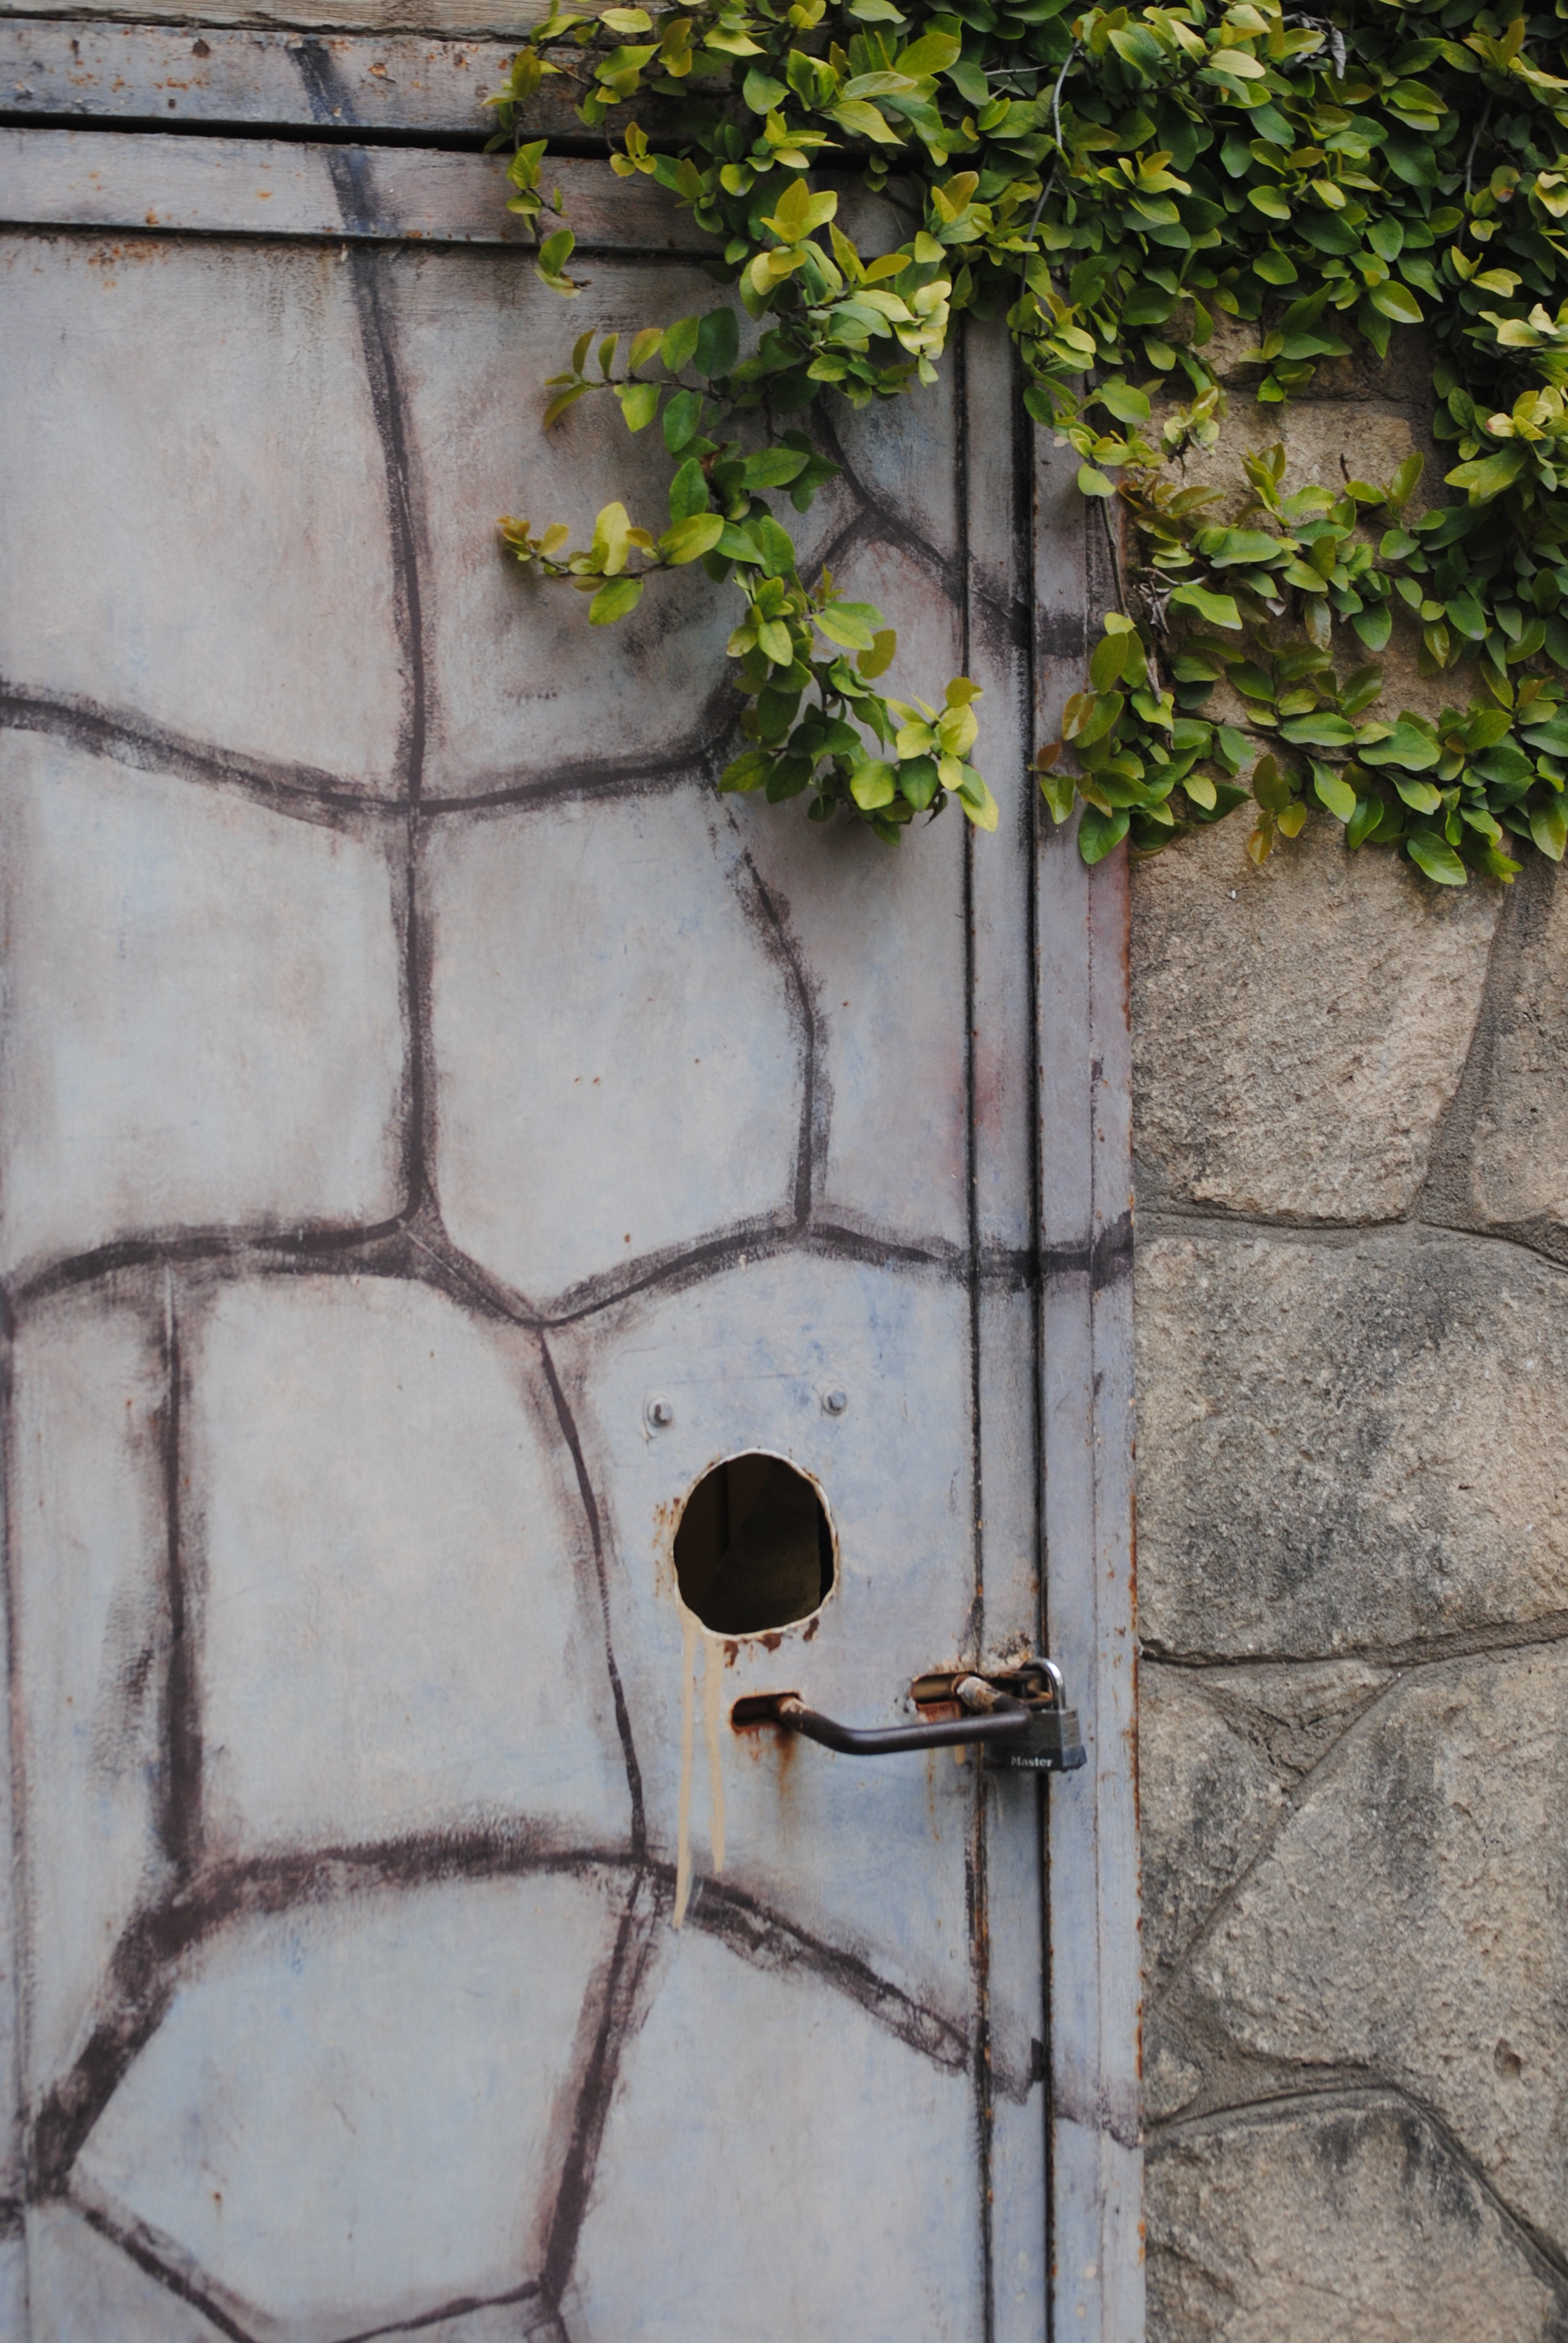
landscape, tree, nature, forest, outdoor, architecture, plant, wood, vintage, house, texture, leaf, fall, window, building, old, home, wall, rustic, foliage, decoration, orange, green, red, entrance, natural, autumn, grunge, climbing, door, season, leaves, art, design, wooden, seasonal, imagination, nobody, flooring